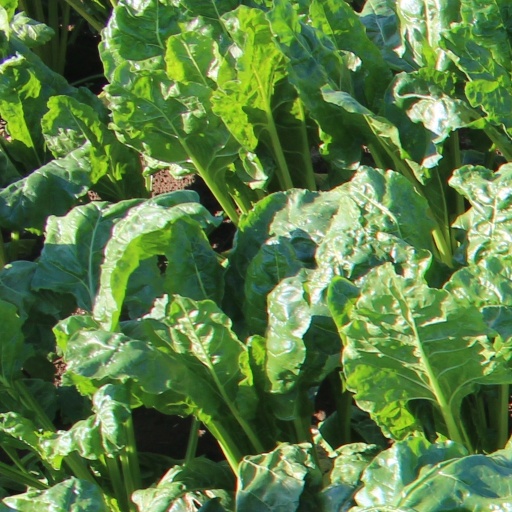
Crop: sugar beet